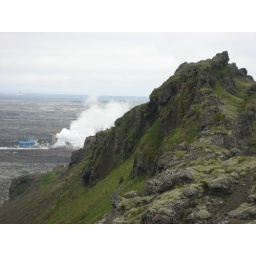
hiking with Magnus near Grindavik, Iceland - blue lagoon and geothermal power plant in the background.